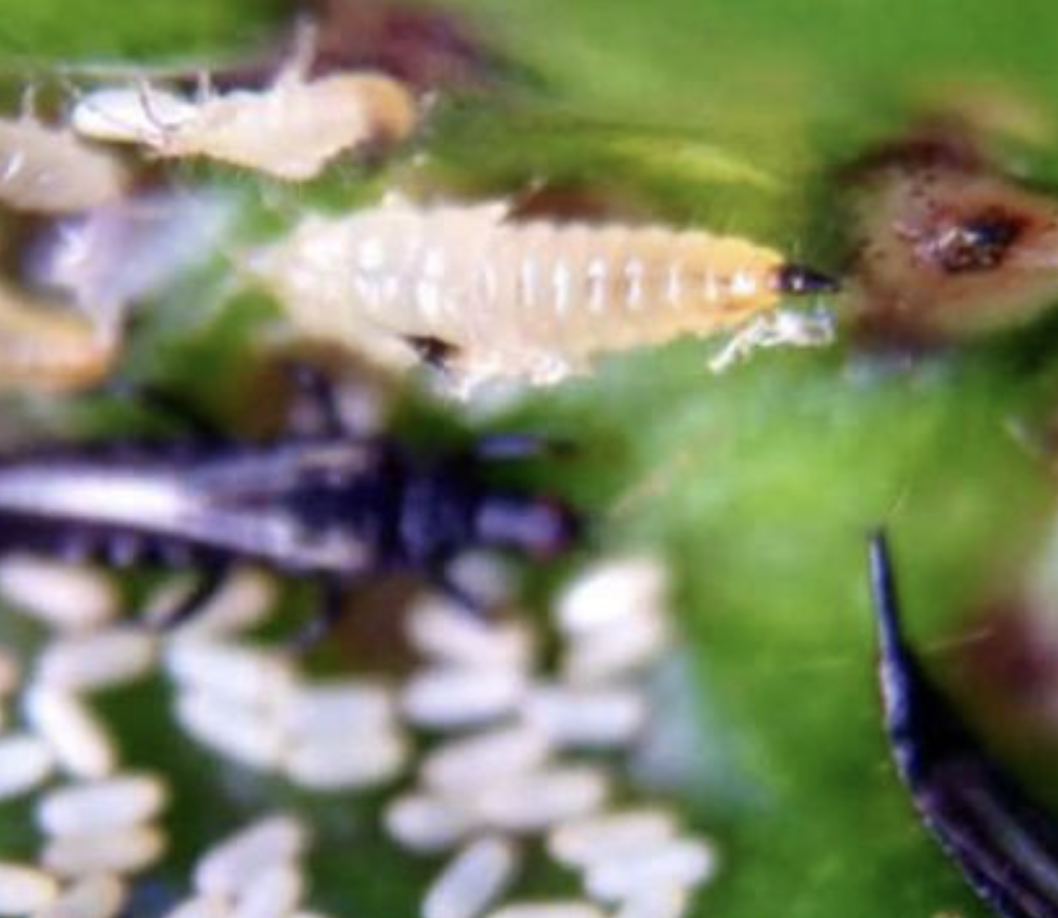
Label: thrips_disease